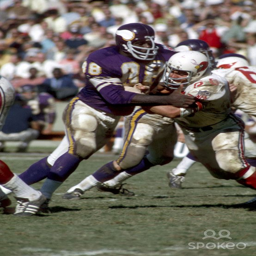
defensive tackle in action against sports team .